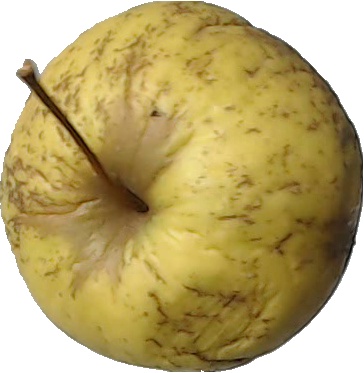
Label: apple_golden_1